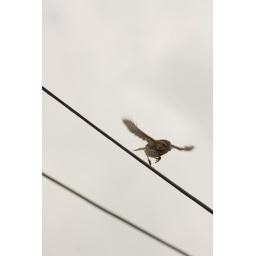
This bird had a nest in the bush in front of the beach cottage.